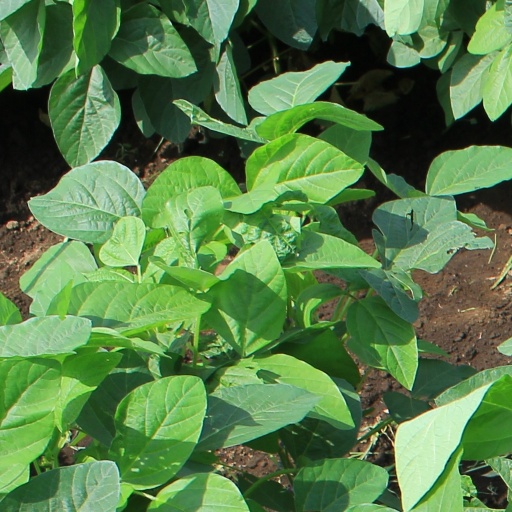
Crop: soybean